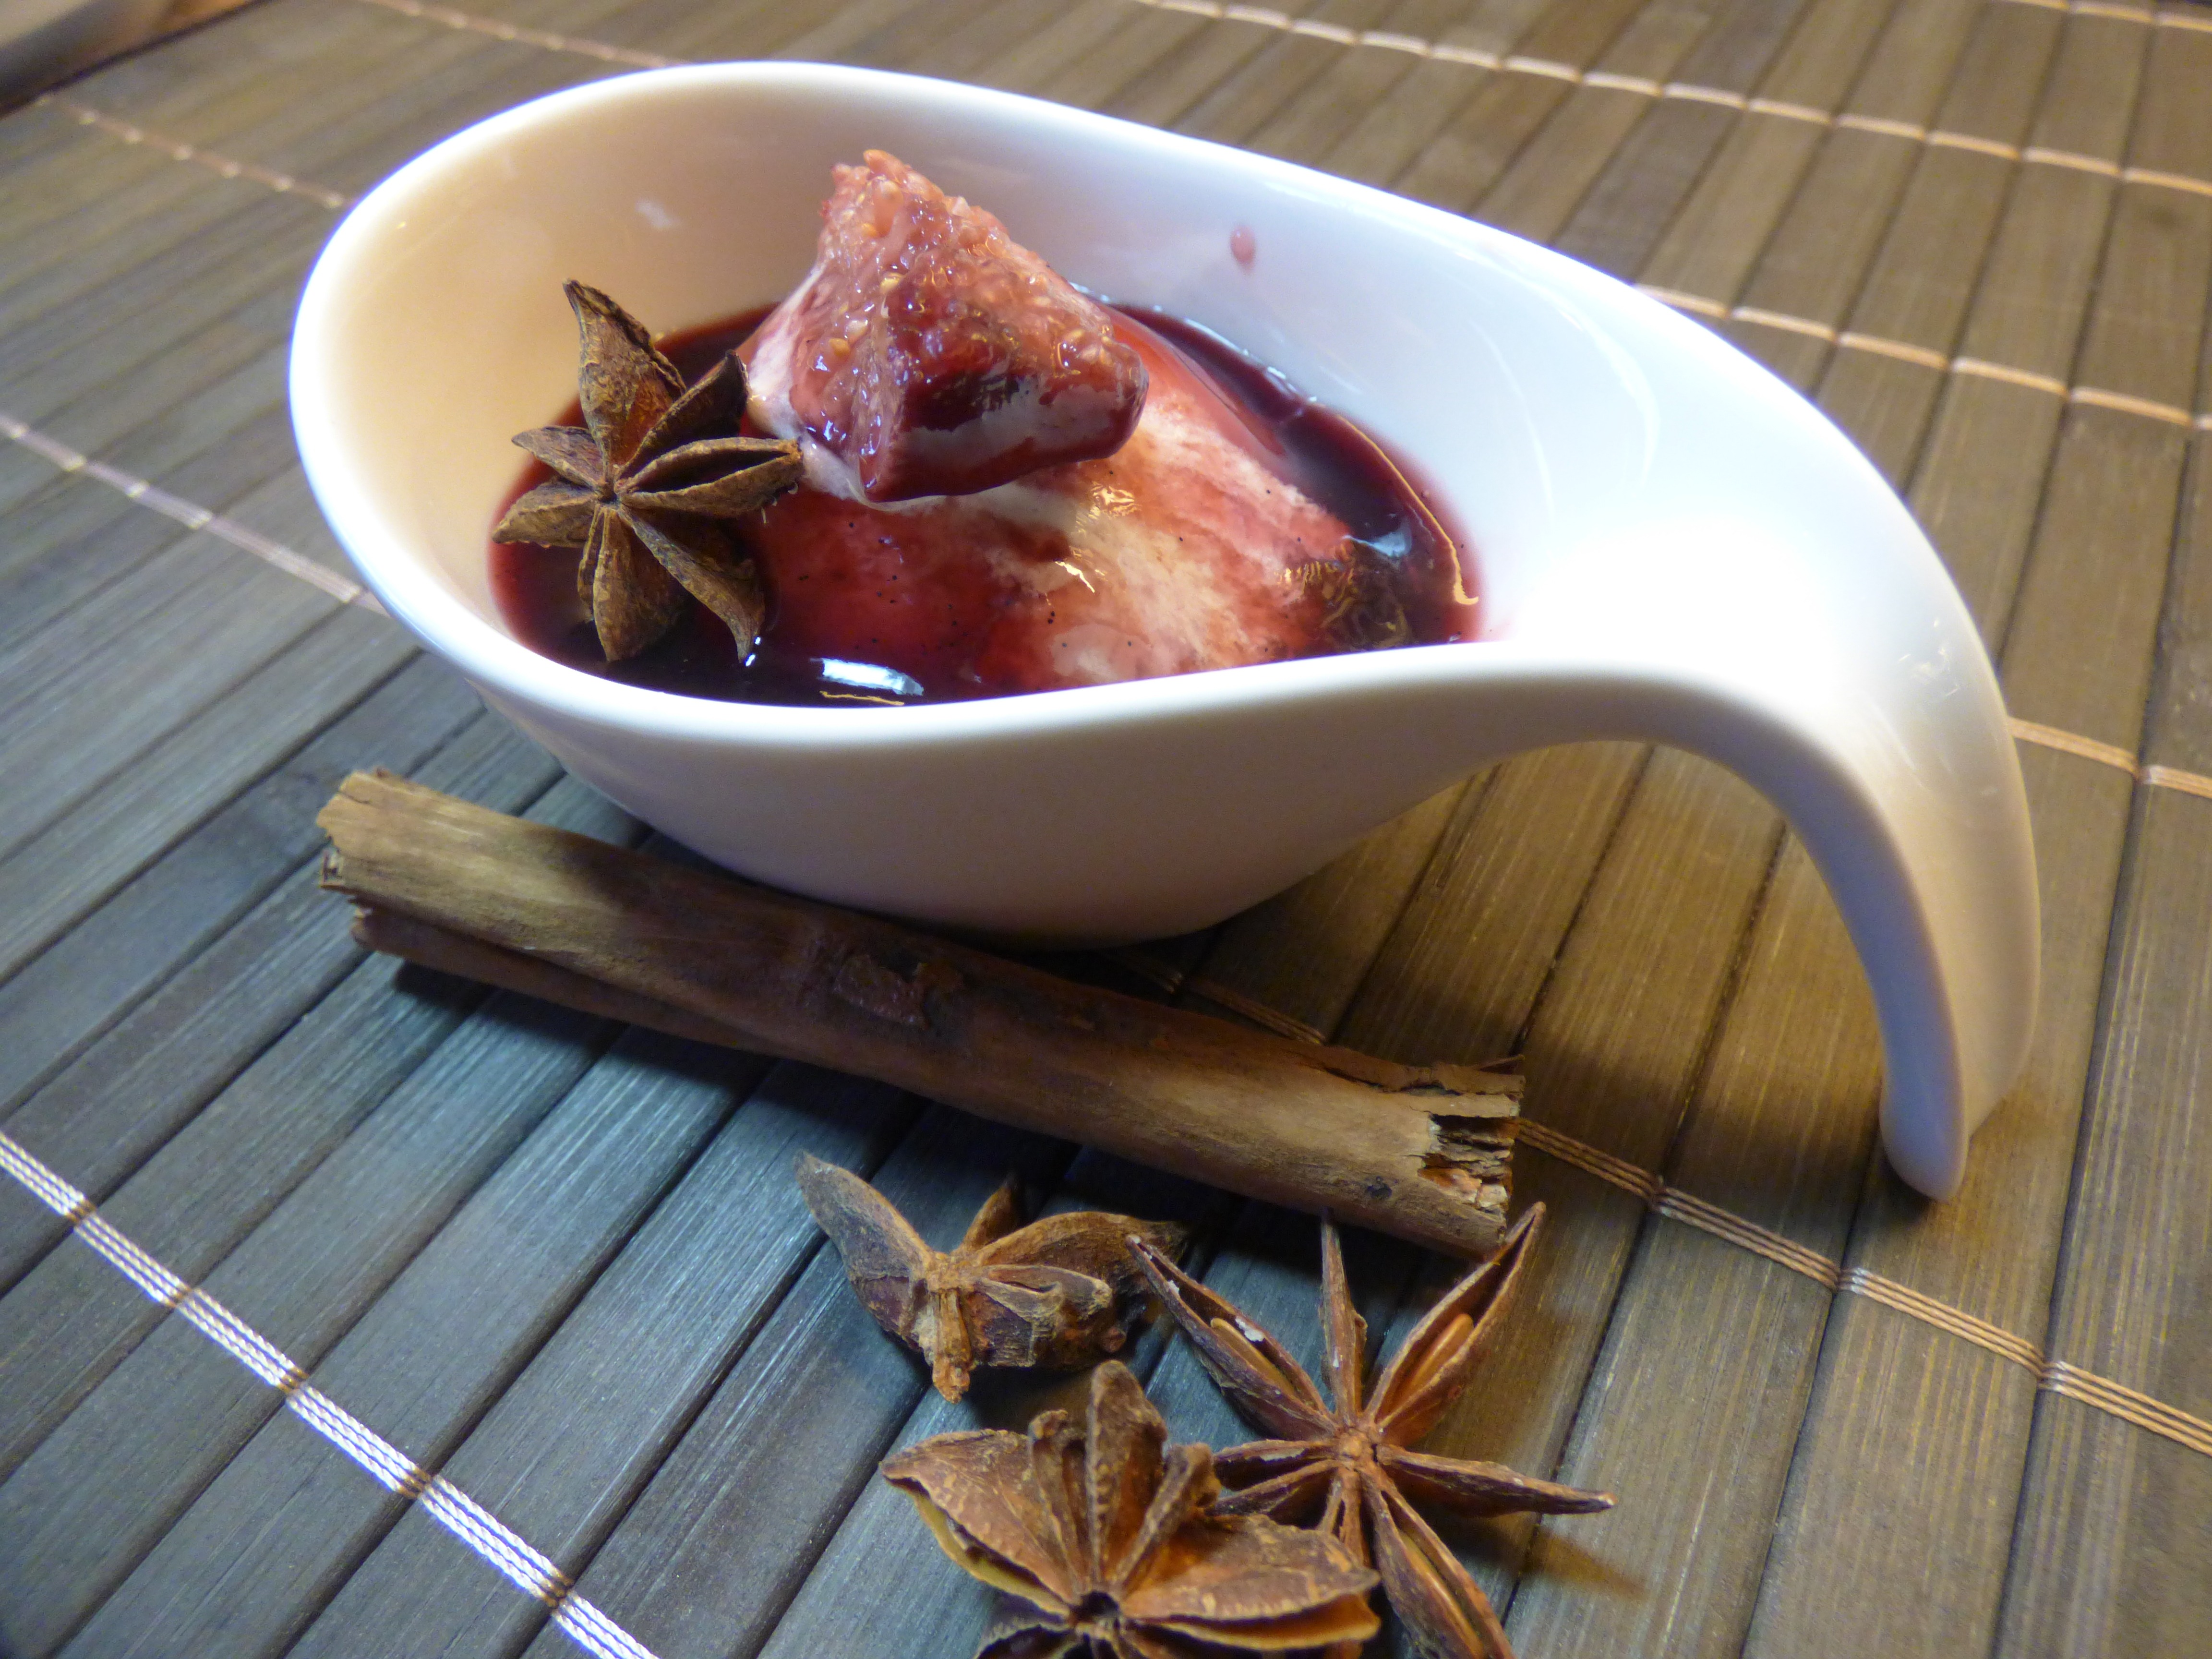
ice, dish, meal, food, produce, ceramic, seafood, asia, meat, cuisine, figs, port wine figs